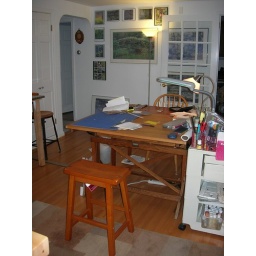
the drawing board and writing table are in the middle. The Monet wall in the back